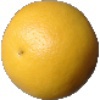
Label: Grapefruit White 1